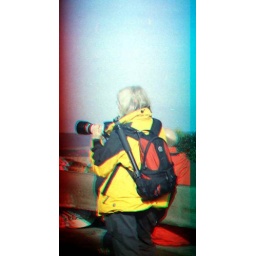
3D &amp;quot;stereo&amp;quot; pictures which require red-cyan glasses to view, with the red lens over the left eye and the cyan lens over the right